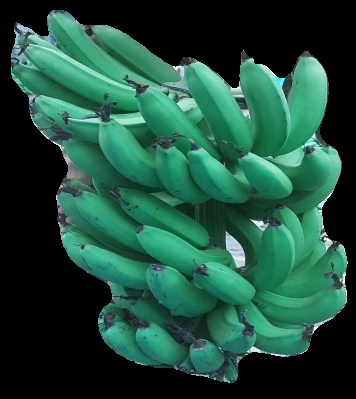
Variety: pachbale
Grade: grade3